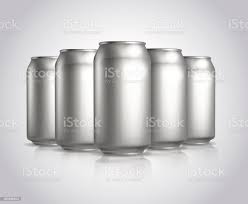
Waste category: metal